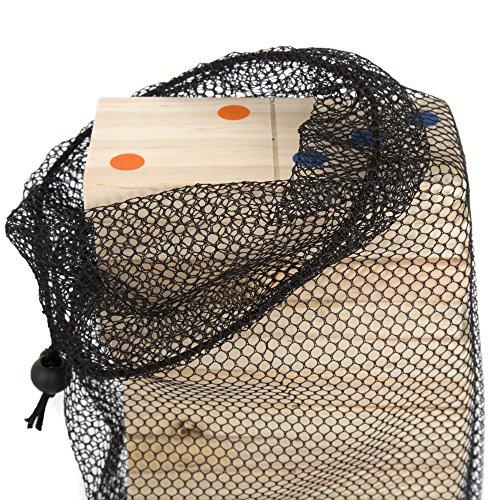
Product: Hey! Play! Giant Wooden Dominoes Game Set (28 Piece)
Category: Toys & Games | Games & Accessories | Tile Games
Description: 28 giant dominoes.
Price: $15.36
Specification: ProductDimensions:5.4x2.6x19.2inches|ItemWeight:4.15pounds|ShippingWeight:4.15pounds(Viewshippingratesandpolicies)|DomesticShipping:ItemcanbeshippedwithinU.S.|InternationalShipping:ThisitemcanbeshippedtoselectcountriesoutsideoftheU.S.LearnMore|ASIN:B01DUEVD0S|Itemmodelnumber:80-WD0013|Manufacturerrecommendedage:36months-7years